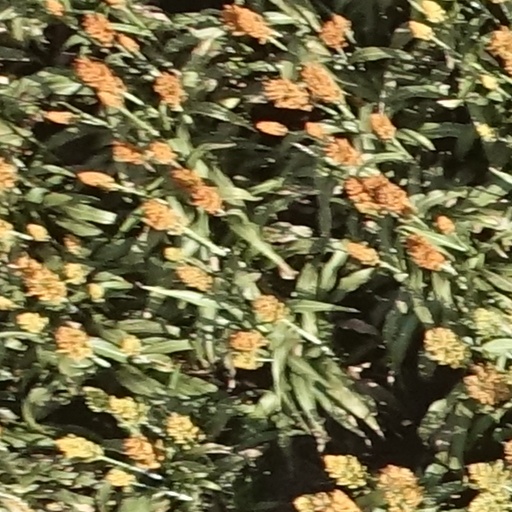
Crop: sorghum